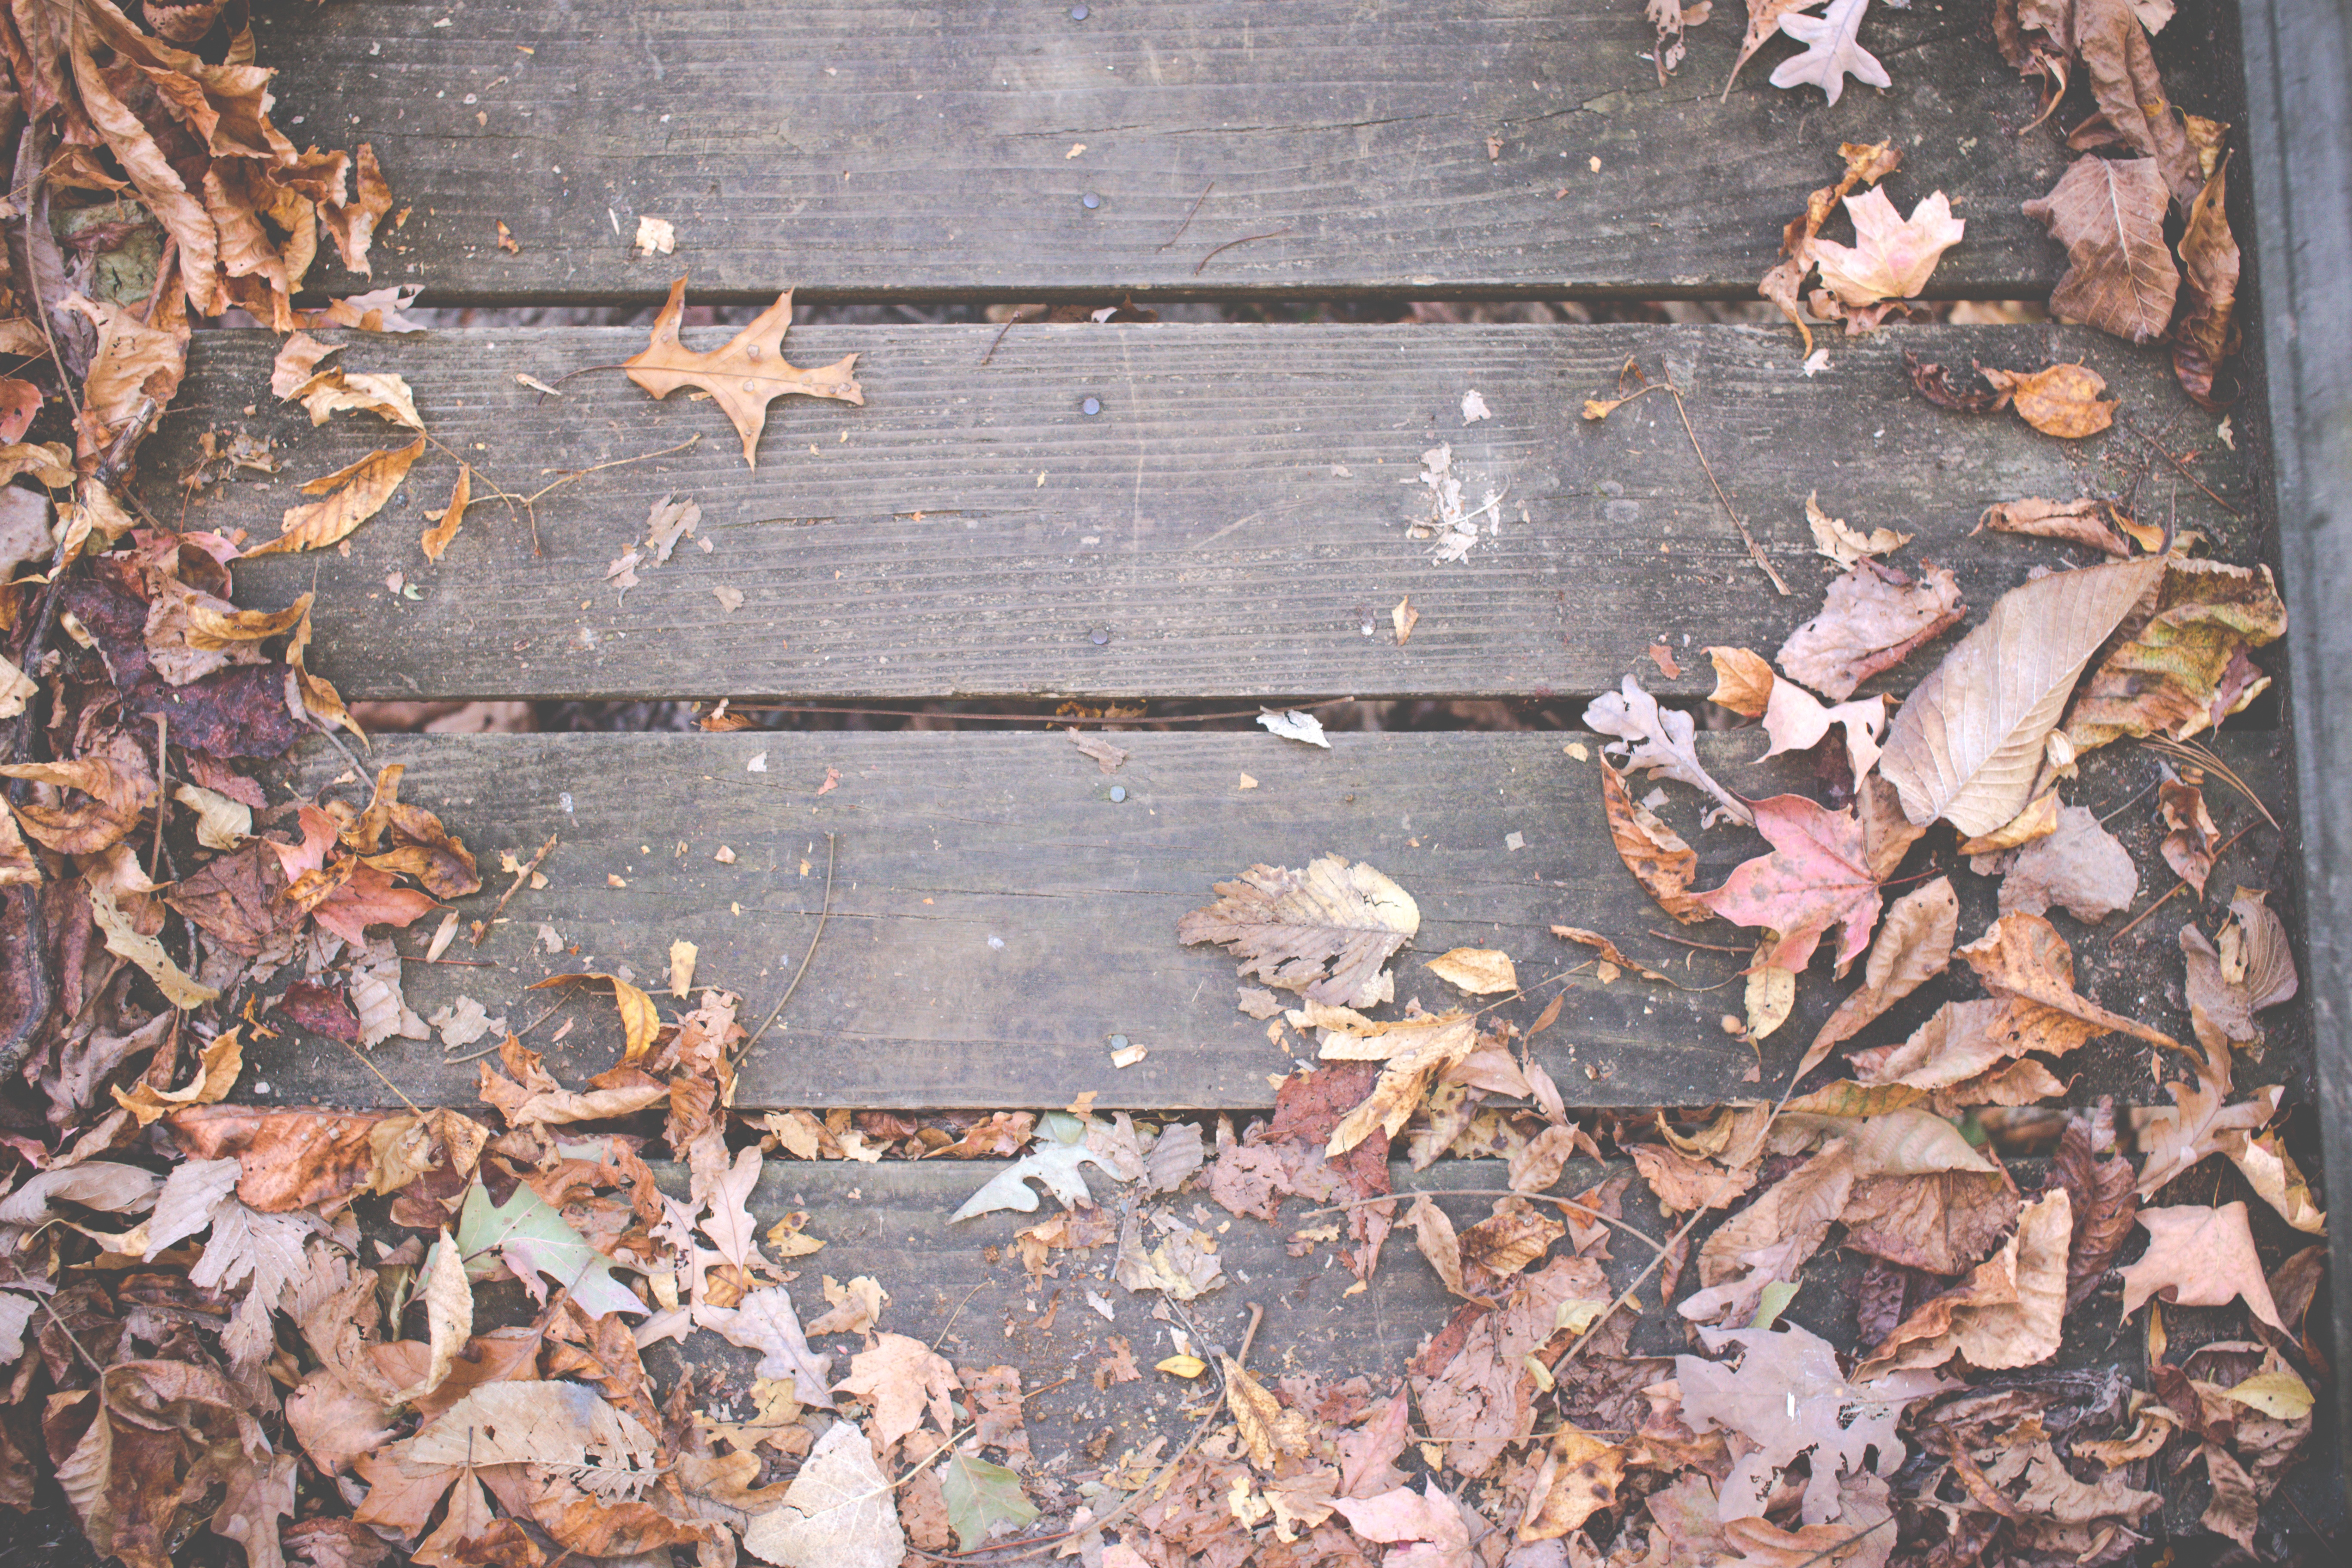
wood, leaf, autumn, soil, material